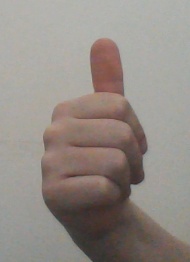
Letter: aleff